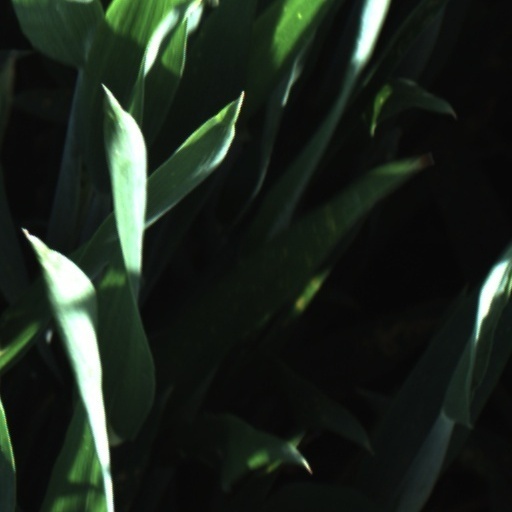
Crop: wheat